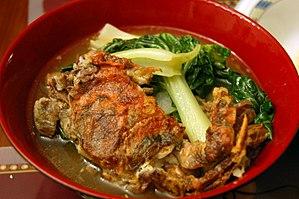
Le crabe en mue, ou crabe à carapace molle, est un plat qui se retrouve dans différentes régions : asiatique, nord-américaine, italienne… Il consiste à cuisiner un crabe juste après son exuviation, lorsqu'il est encore mou car n'ayant pas reformé de carapace. La mue ayant lieu une fois par an, en début d'été, fait de ce plat un fruit de mer de saison.